Vinnie Colaiuta

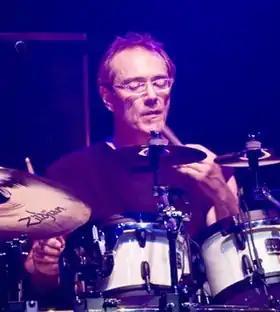
Colaiuta with Jeff Beck at the Palais Theatre in Australia, 2009

Vincent Peter Colaiuta (born February 5, 1956) is an American drummer known for his technical mastery who has worked as a session musician in many genres. He was inducted into the "Modern Drummer" Hall of Fame in 1996 and the "Classic Drummer" Hall of Fame in 2014. Colaiuta has won one Grammy Award and has been nominated twice. Since the late 1970s, he has recorded and toured with Frank Zappa, Joni Mitchell, and Sting, among many other appearances in the studio and in concert.